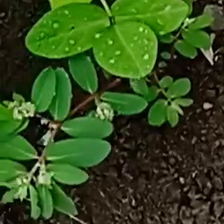
Weed species: Graceful_Sandmart_(Euphorbia hypericifolia)